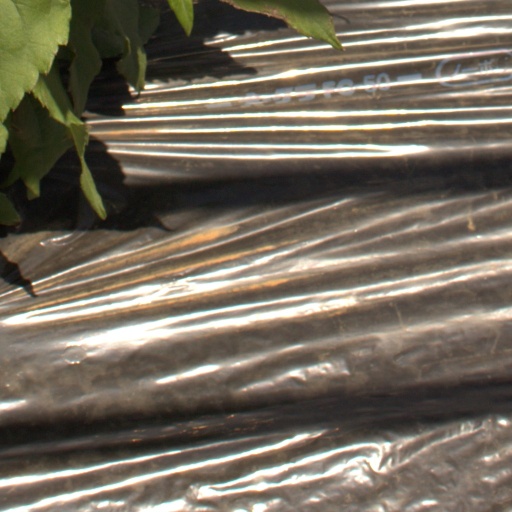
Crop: Jerusalem artichoke